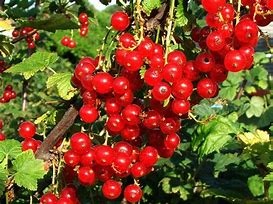
Label: redcurrant